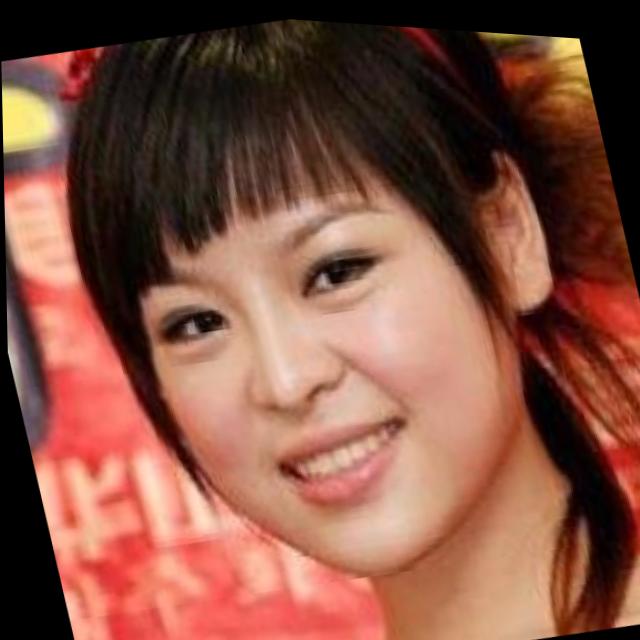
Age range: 21-44